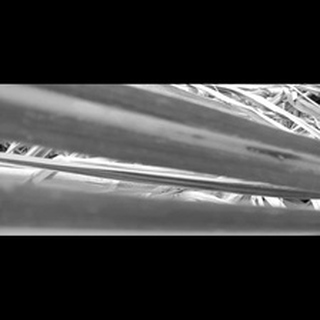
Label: sugarcane_red_rot